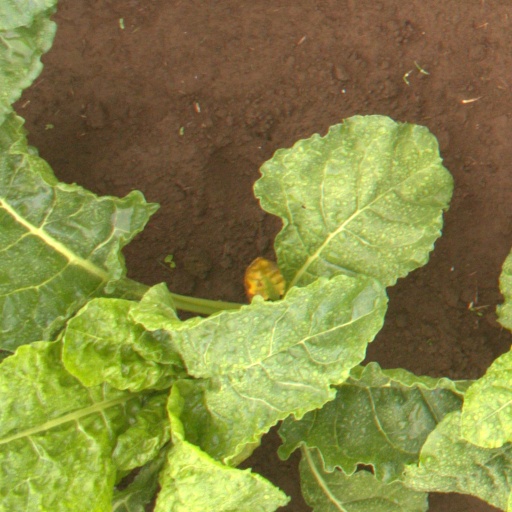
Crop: sugar beet